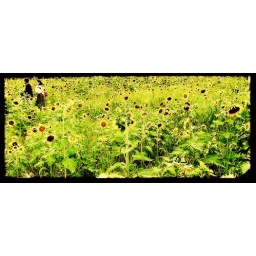
family in sunflower field